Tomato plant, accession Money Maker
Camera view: vertical (180 deg); turntable rotation: 300 degrees
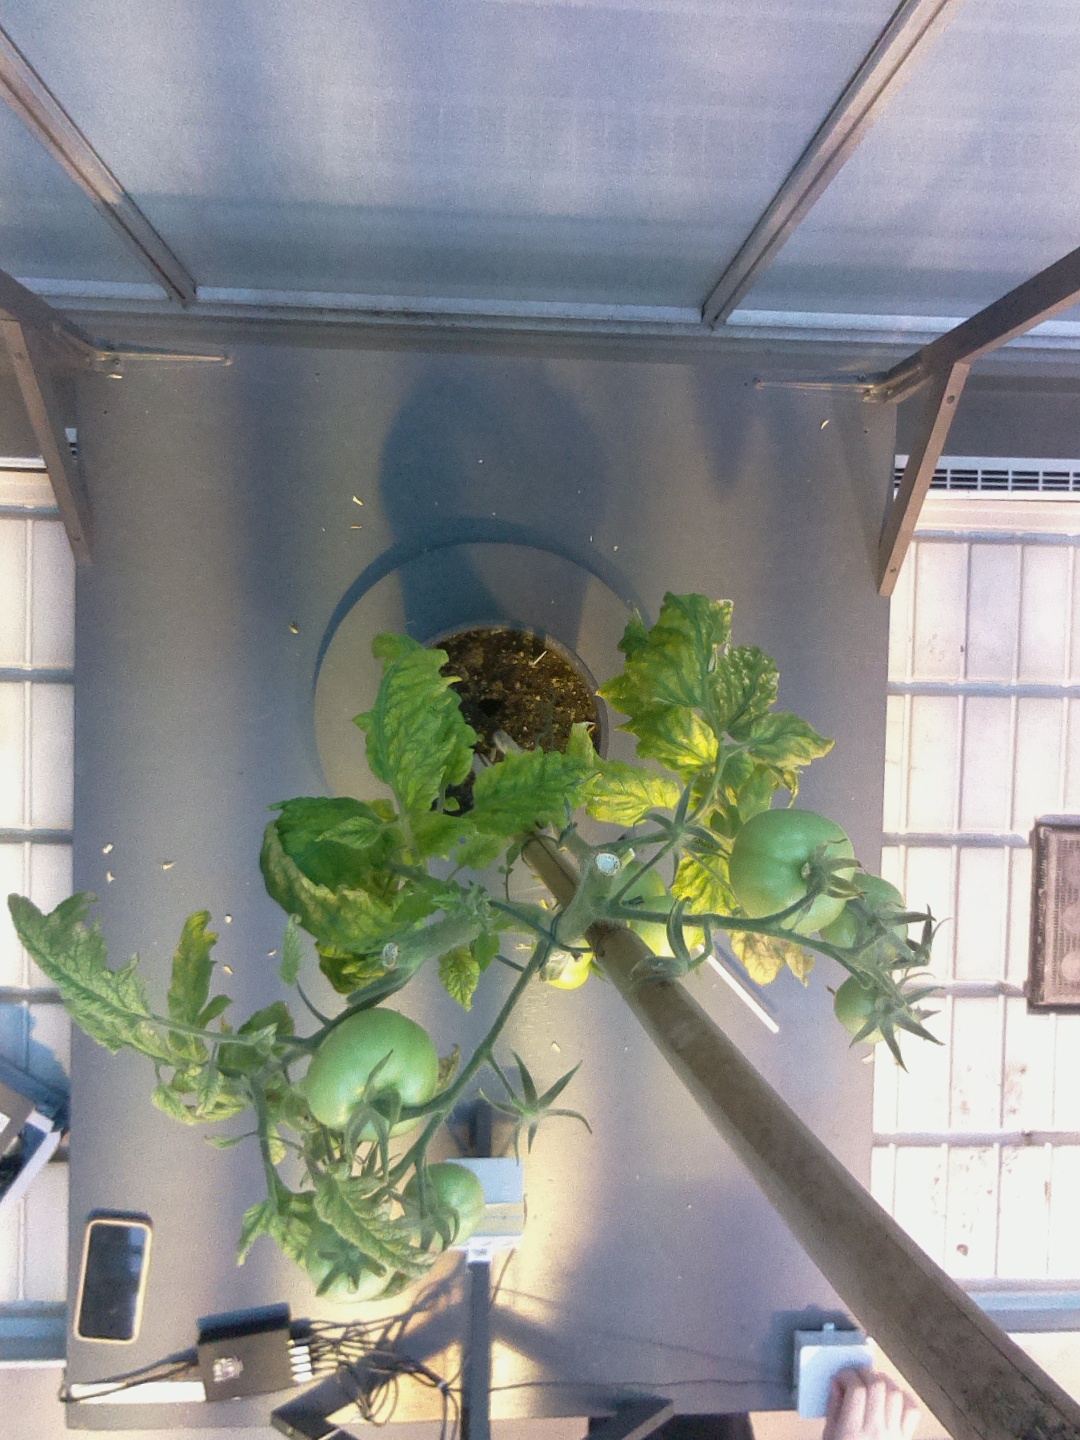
BBCH growth stage 79: 90% -100% of final fruit size